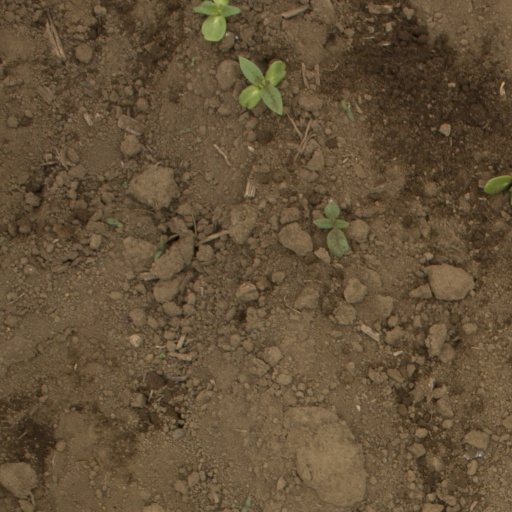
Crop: Jerusalem artichoke